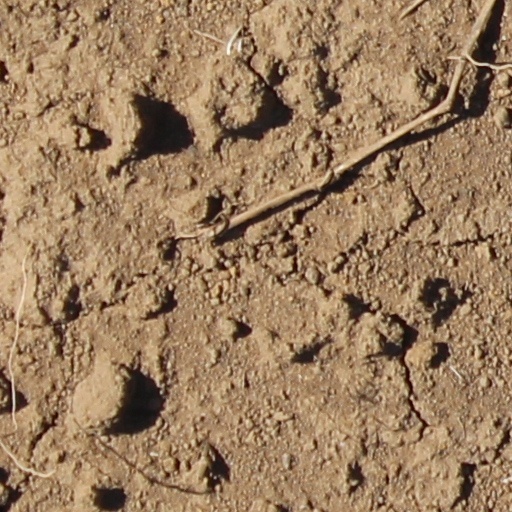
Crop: wheat